José Ángel Zubiaur Alegre

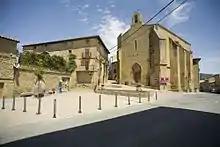
San Martín de Unx

In 1947 Zubiaur married María Josefa Carreño Cima (1918–2015). The couple settled in Pamplona though they used to spend much time in Leitza; they had 7 children, the first one born in 1948. Their marriage endured 65 years; when passing away, Zubiaur had 23 grandchildren. Two of Zubiaur's sons became public figures. The oldest one, José Ángel Zubiaur Carreño, held high administrative and economic offices in the Navarrese self-government and represented Navarre in various central EU bodies; a longtime UPN politician, he left the party in 2013 and assumed more right-wing positions. Francisco Javier Zubiaur Carreño held high jobs related to Navarrese culture and is professor in history of art, author of books related to painting, film and museology; politically he tends to a more progressist stand. Among other notable relatives, Zubiaur's paternal uncle Román Zubiaur Salazar was a fairly popular comic actor, in the early 1920s known as a Basque stage character "".